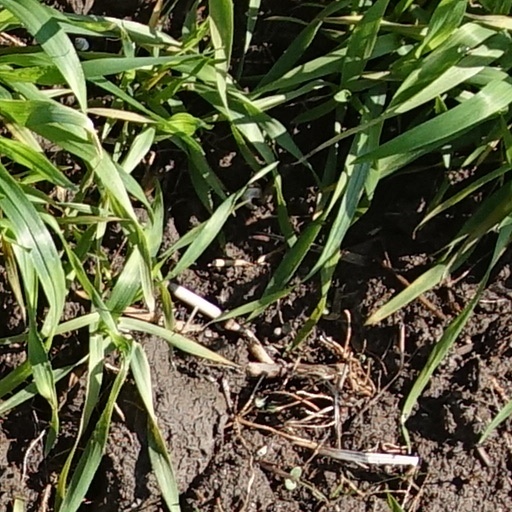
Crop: wheat